Mike Pence

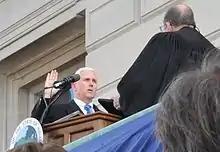
Pence was sworn in as the 50th governor of Indiana on January 14, 2013.

During the 1990 campaign, Pence ran a television advertisement in which an actor, dressed in a robe and headdress and speaking in a thick Middle Eastern accent, thanked his opponent, Sharp, for doing nothing to wean the United States off imported oil as chairman of a House subcommittee on energy and power. In response to criticism, Pence's campaign responded that the advertisement was not about Arabs; rather, it concerned Sharp's lack of leadership. In 1991, Pence wrote an essay published in the "Indiana Policy Review" in which he apologized for running negative ads against Sharp. Pence vowed to refrain from using insulting speech or running ads that belittle his adversaries. Also taking place in 1991, he became the president of the Indiana Policy Review Foundation, a self-described free-market think tank and a member of the State Policy Network, a position he held until 1993.